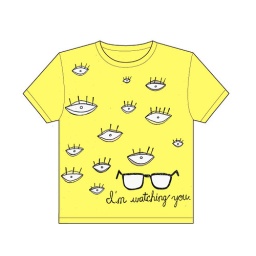
tee shirt design #1 in yellow